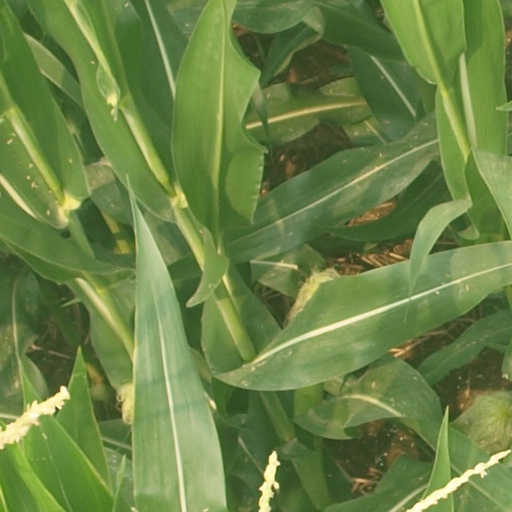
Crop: maize; corn